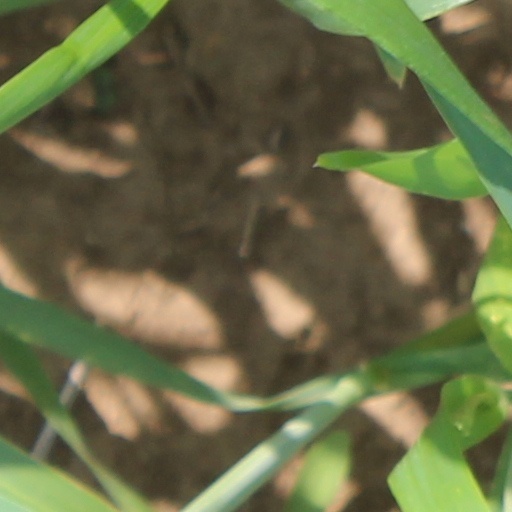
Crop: wheat